Enola Gay

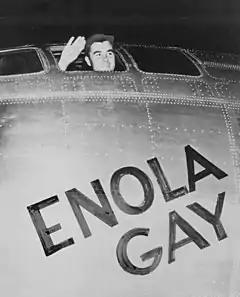
Paul Tibbets waving from "Enola Gay"s cockpit before taking off for the bombing of Hiroshima in 1945

The Enola Gay is a Boeing B-29 Superfortress bomber, named after Enola Gay Tibbets, the mother of the pilot, Colonel Paul Tibbets. On 6 August 1945, during the final stages of World War II, it became the first aircraft to drop an atomic bomb in warfare. The bomb, code-named "Little Boy", was targeted at the city of Hiroshima, Japan, and destroyed about three-quarters of the city. "Enola Gay" participated in the second nuclear attack as the weather reconnaissance aircraft for the primary target of Kokura. Clouds and drifting smoke resulted in Nagasaki, a secondary target, being bombed instead.